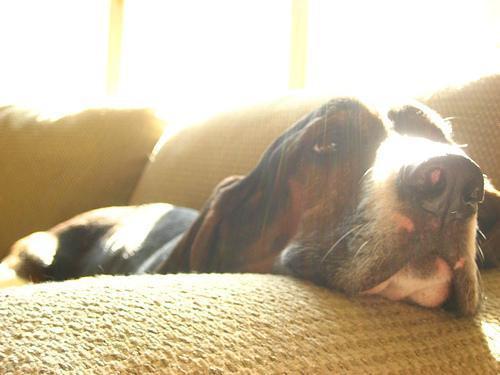
basset hound